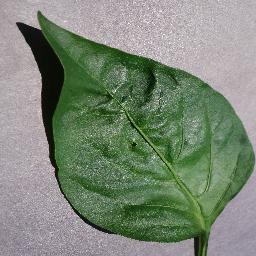
Label: Pepper,_bell___healthy